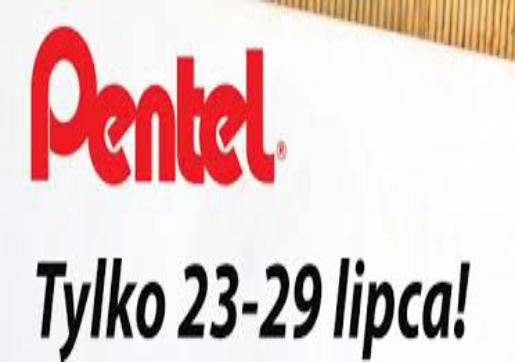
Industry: Necessities